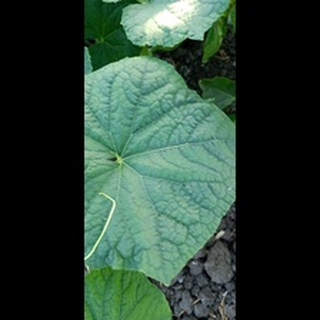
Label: healthy_cucumber